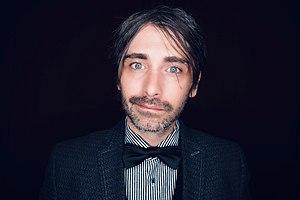
Amaury Laurent Bernier